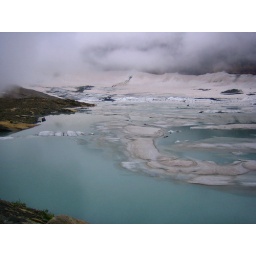
Kat's reflection in the glassy water of the glacier lake